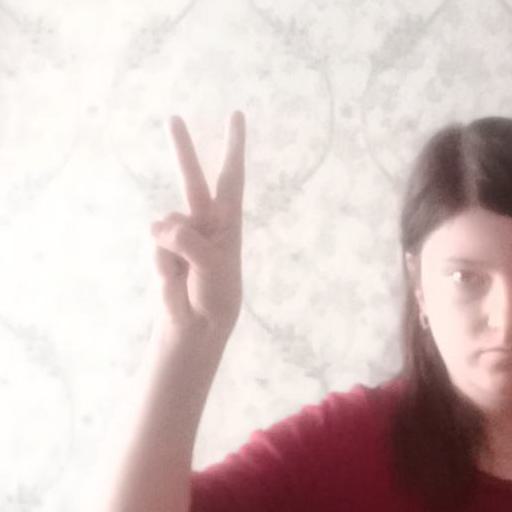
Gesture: peace